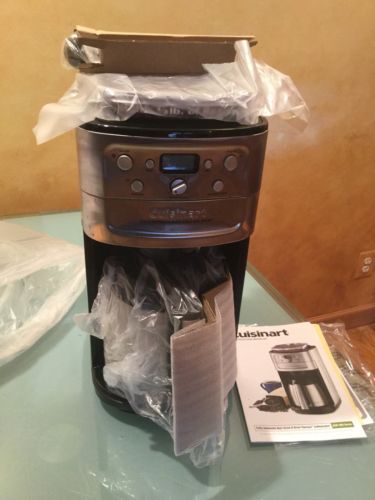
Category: coffee maker